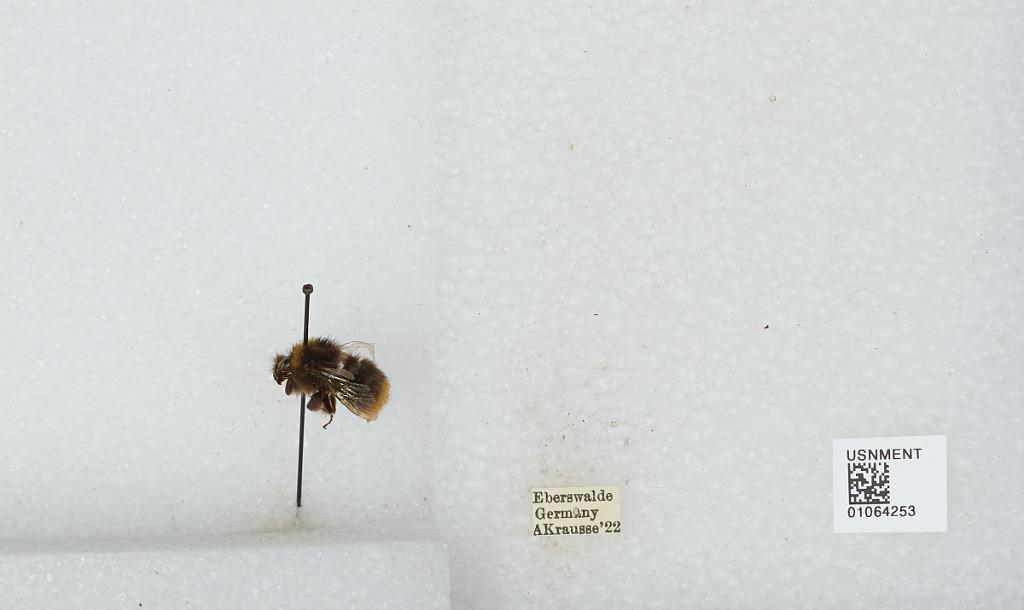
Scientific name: Bombus sp.
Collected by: A. Krausse
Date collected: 1922--
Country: Germany
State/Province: Brandenburg
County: Barnim
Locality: Eberswalde
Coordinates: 52.8356, 13.8182